The Boy Who Was

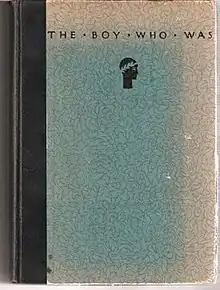

The Boy Who Was is a children's historical fantasy novel by Grace Taber Hallock. It tells the story of a human boy blessed with eternal life who participates in the march of history as it moves across the Bay of Naples for 3,000 years. Nino witnesses the destruction of Pompeii, the sack of Rome, the Children's Crusade, and the coming of Garibaldi. The novel, illustrated by Harrie Wood, was first published in 1928 and was a Newbery Honor recipient in 1929.